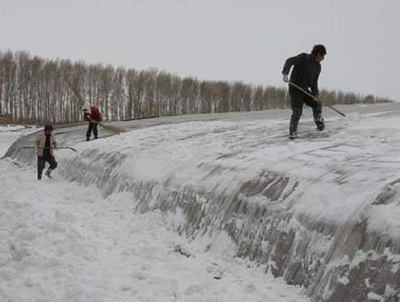
Weather: snow or frosty